Shogun's Sadism

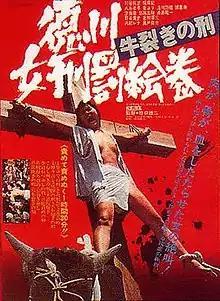

is a 1976 Japanese splatter film. It tells two stories set in Edo period Japan: one involving a Christian girl who is taken as a slave and tortured, the other about a brothel master who tries to escape with a girl he fell in love with. It is a follow-up to the 1968 film "Shogun's Joy of Torture".